Henrik Reventlow

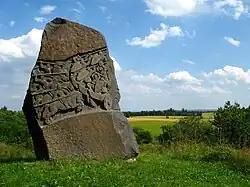
The memorial stone for the peasant rebellion in 1441 at Husby Hole, Denmark.

The great peasant uprising had raged for several years in Northern Jutland. In 1436 peasants from Skåne refused to pay an extra defense tax for military efforts against the Swedes and in 1441 open revolt broke out most likely triggered by the high taxes. Due to peasants unrest on Zealand, the Rigsråd councillors complained to King Christopher III of Denmark. Legend has it that allegedly Vendel dwellers won the first battle of St Jørgensbjerg and burned down several of Hanherred's estates. In a following decisive on 6 June 1441 the peasants were soundly defeated.